Murder of Victoria Climbié

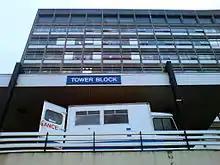
North Middlesex Hospital where Victoria was discharged after being treated for severe scalding

On 24 July 1999, Victoria was taken by Kouao to the accident-and-emergency department at North Middlesex Hospital with severe scalding to her head and other injuries. Doctors described Kouao telling off Victoria, who immediately jumped out of bed and stood to attention, so frightened that she wet herself. The hospital found no evidence of scabies. Consultant Mary Rossiter felt that Victoria was being abused, but still wrote 'able to discharge' on her notes. According to Maureen Ann Meates, another doctor at the hospital, when Rossiter had written that note, she had noted that Victoria was exhibiting signs of neglect, emotional abuse, and physical abuse. Later, in the inquiry, Rossiter said that by writing 'able to discharge', she did not mean she wanted Victoria to go home, merely that she was physically fit to leave. Garnham said, "quite how the subtlety of that distinction was to be ascertained from the notes is far from obvious". Rossiter admitted to the inquiry that she had expected police and social services to follow up on the case. For a brief period while Victoria was in hospital, Enfield social services took up the case before passing it to Haringey.